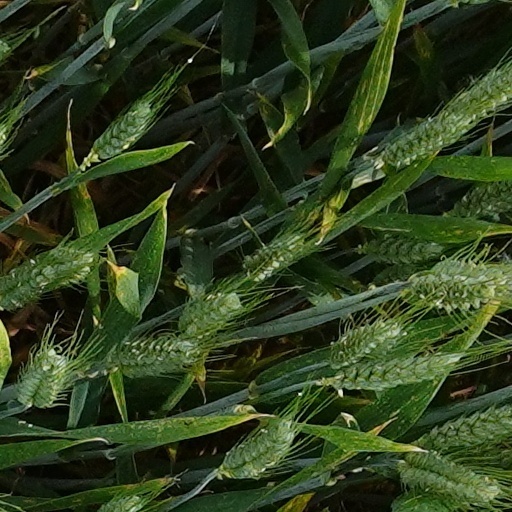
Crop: wheat